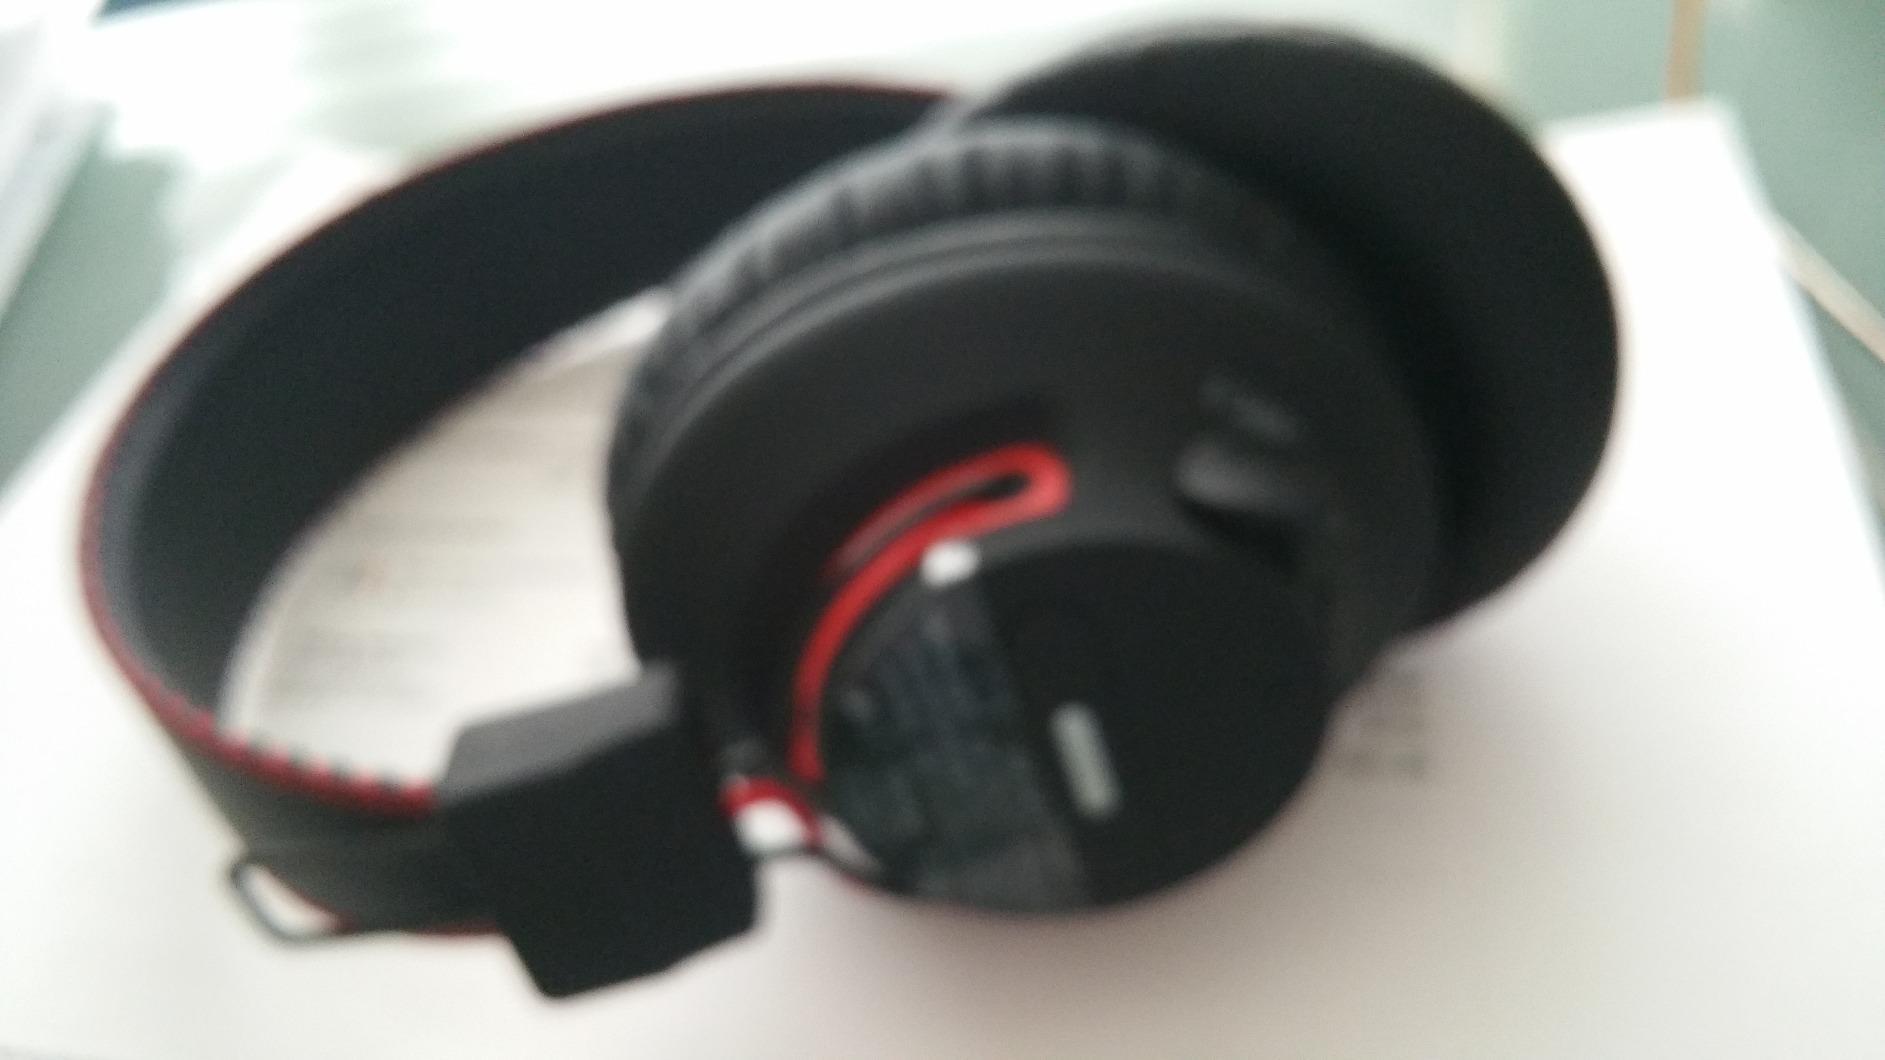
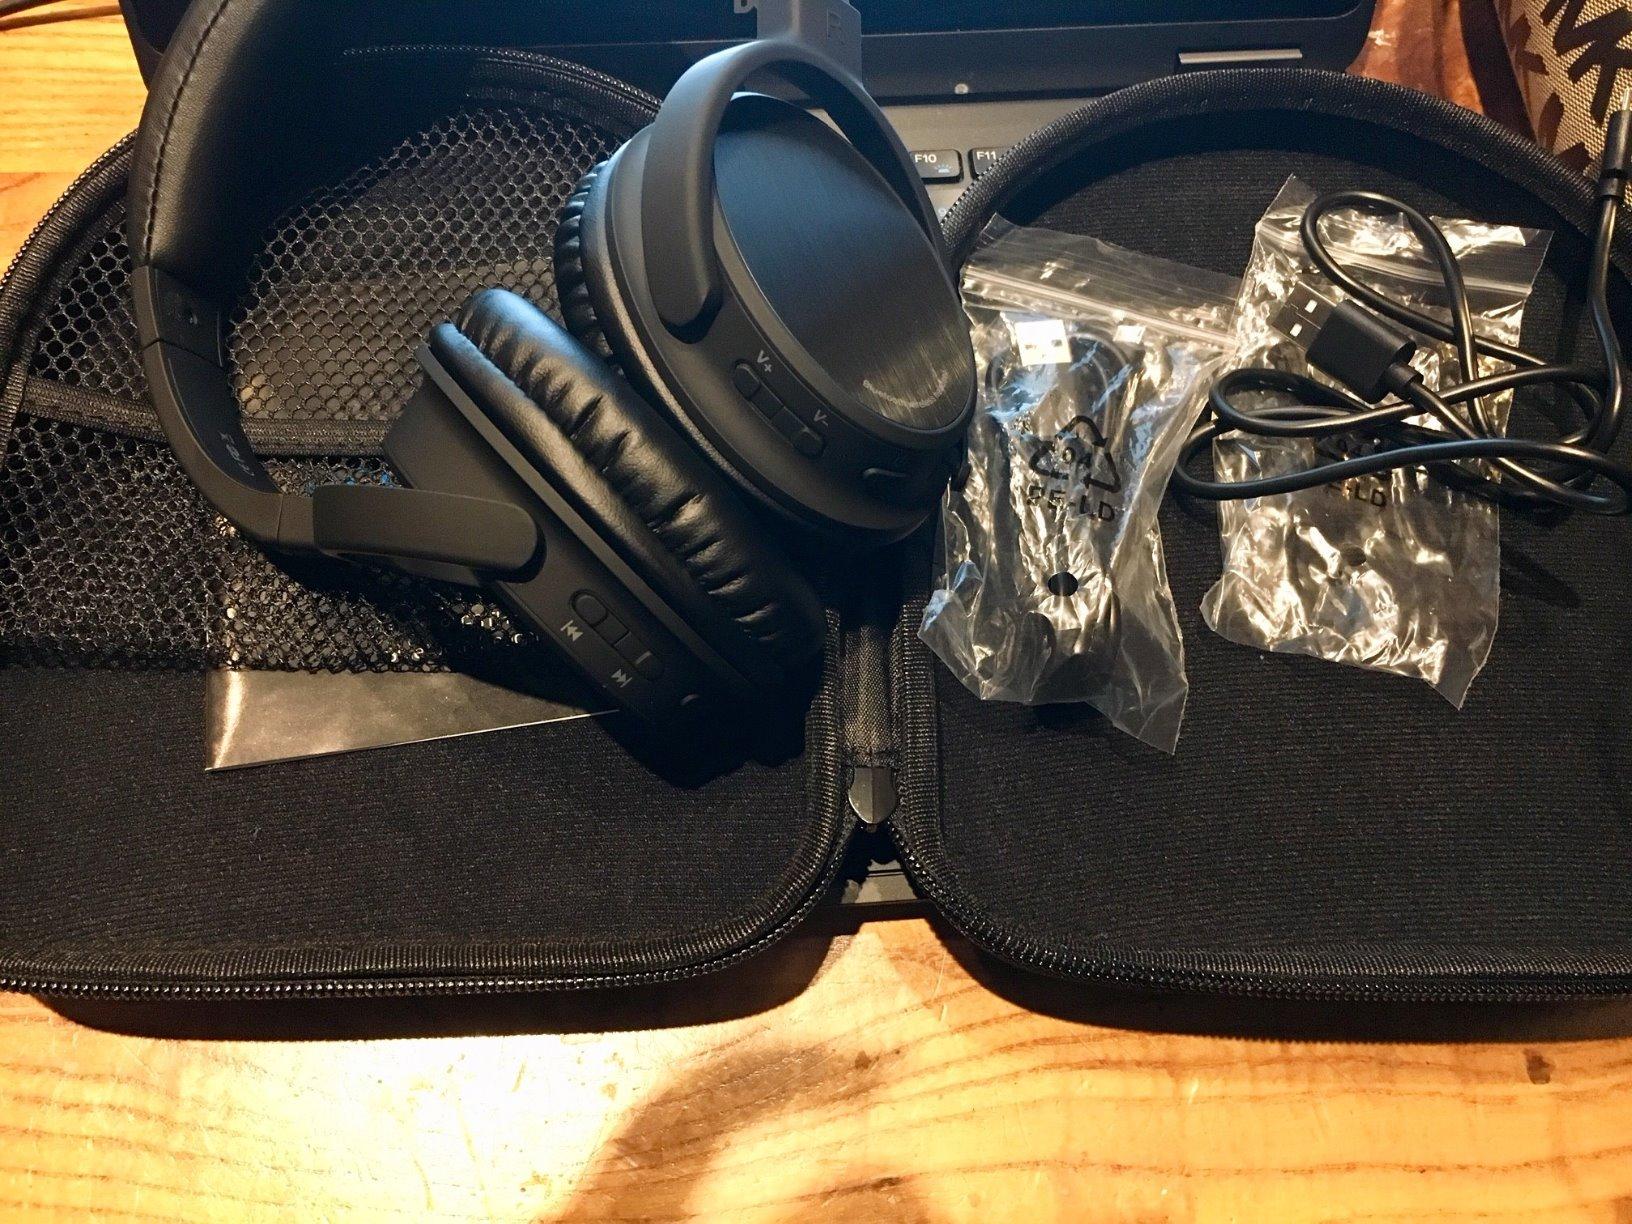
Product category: headphones
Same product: no